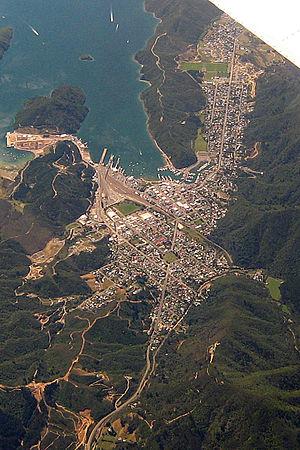
Picton est une ville située dans la région-district de Marlborough, en Nouvelle-Zélande.